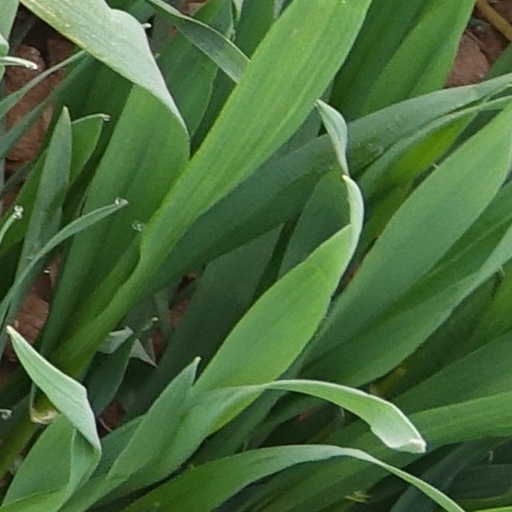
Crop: wheat